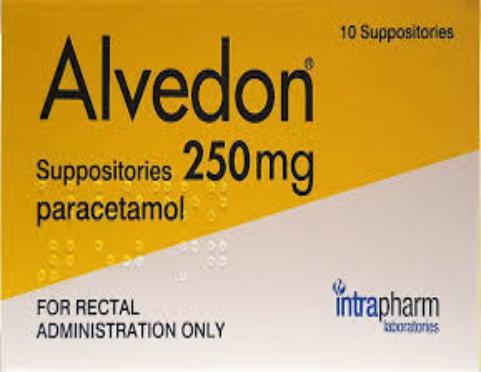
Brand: alvedon
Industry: Medical